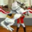
Label: horse